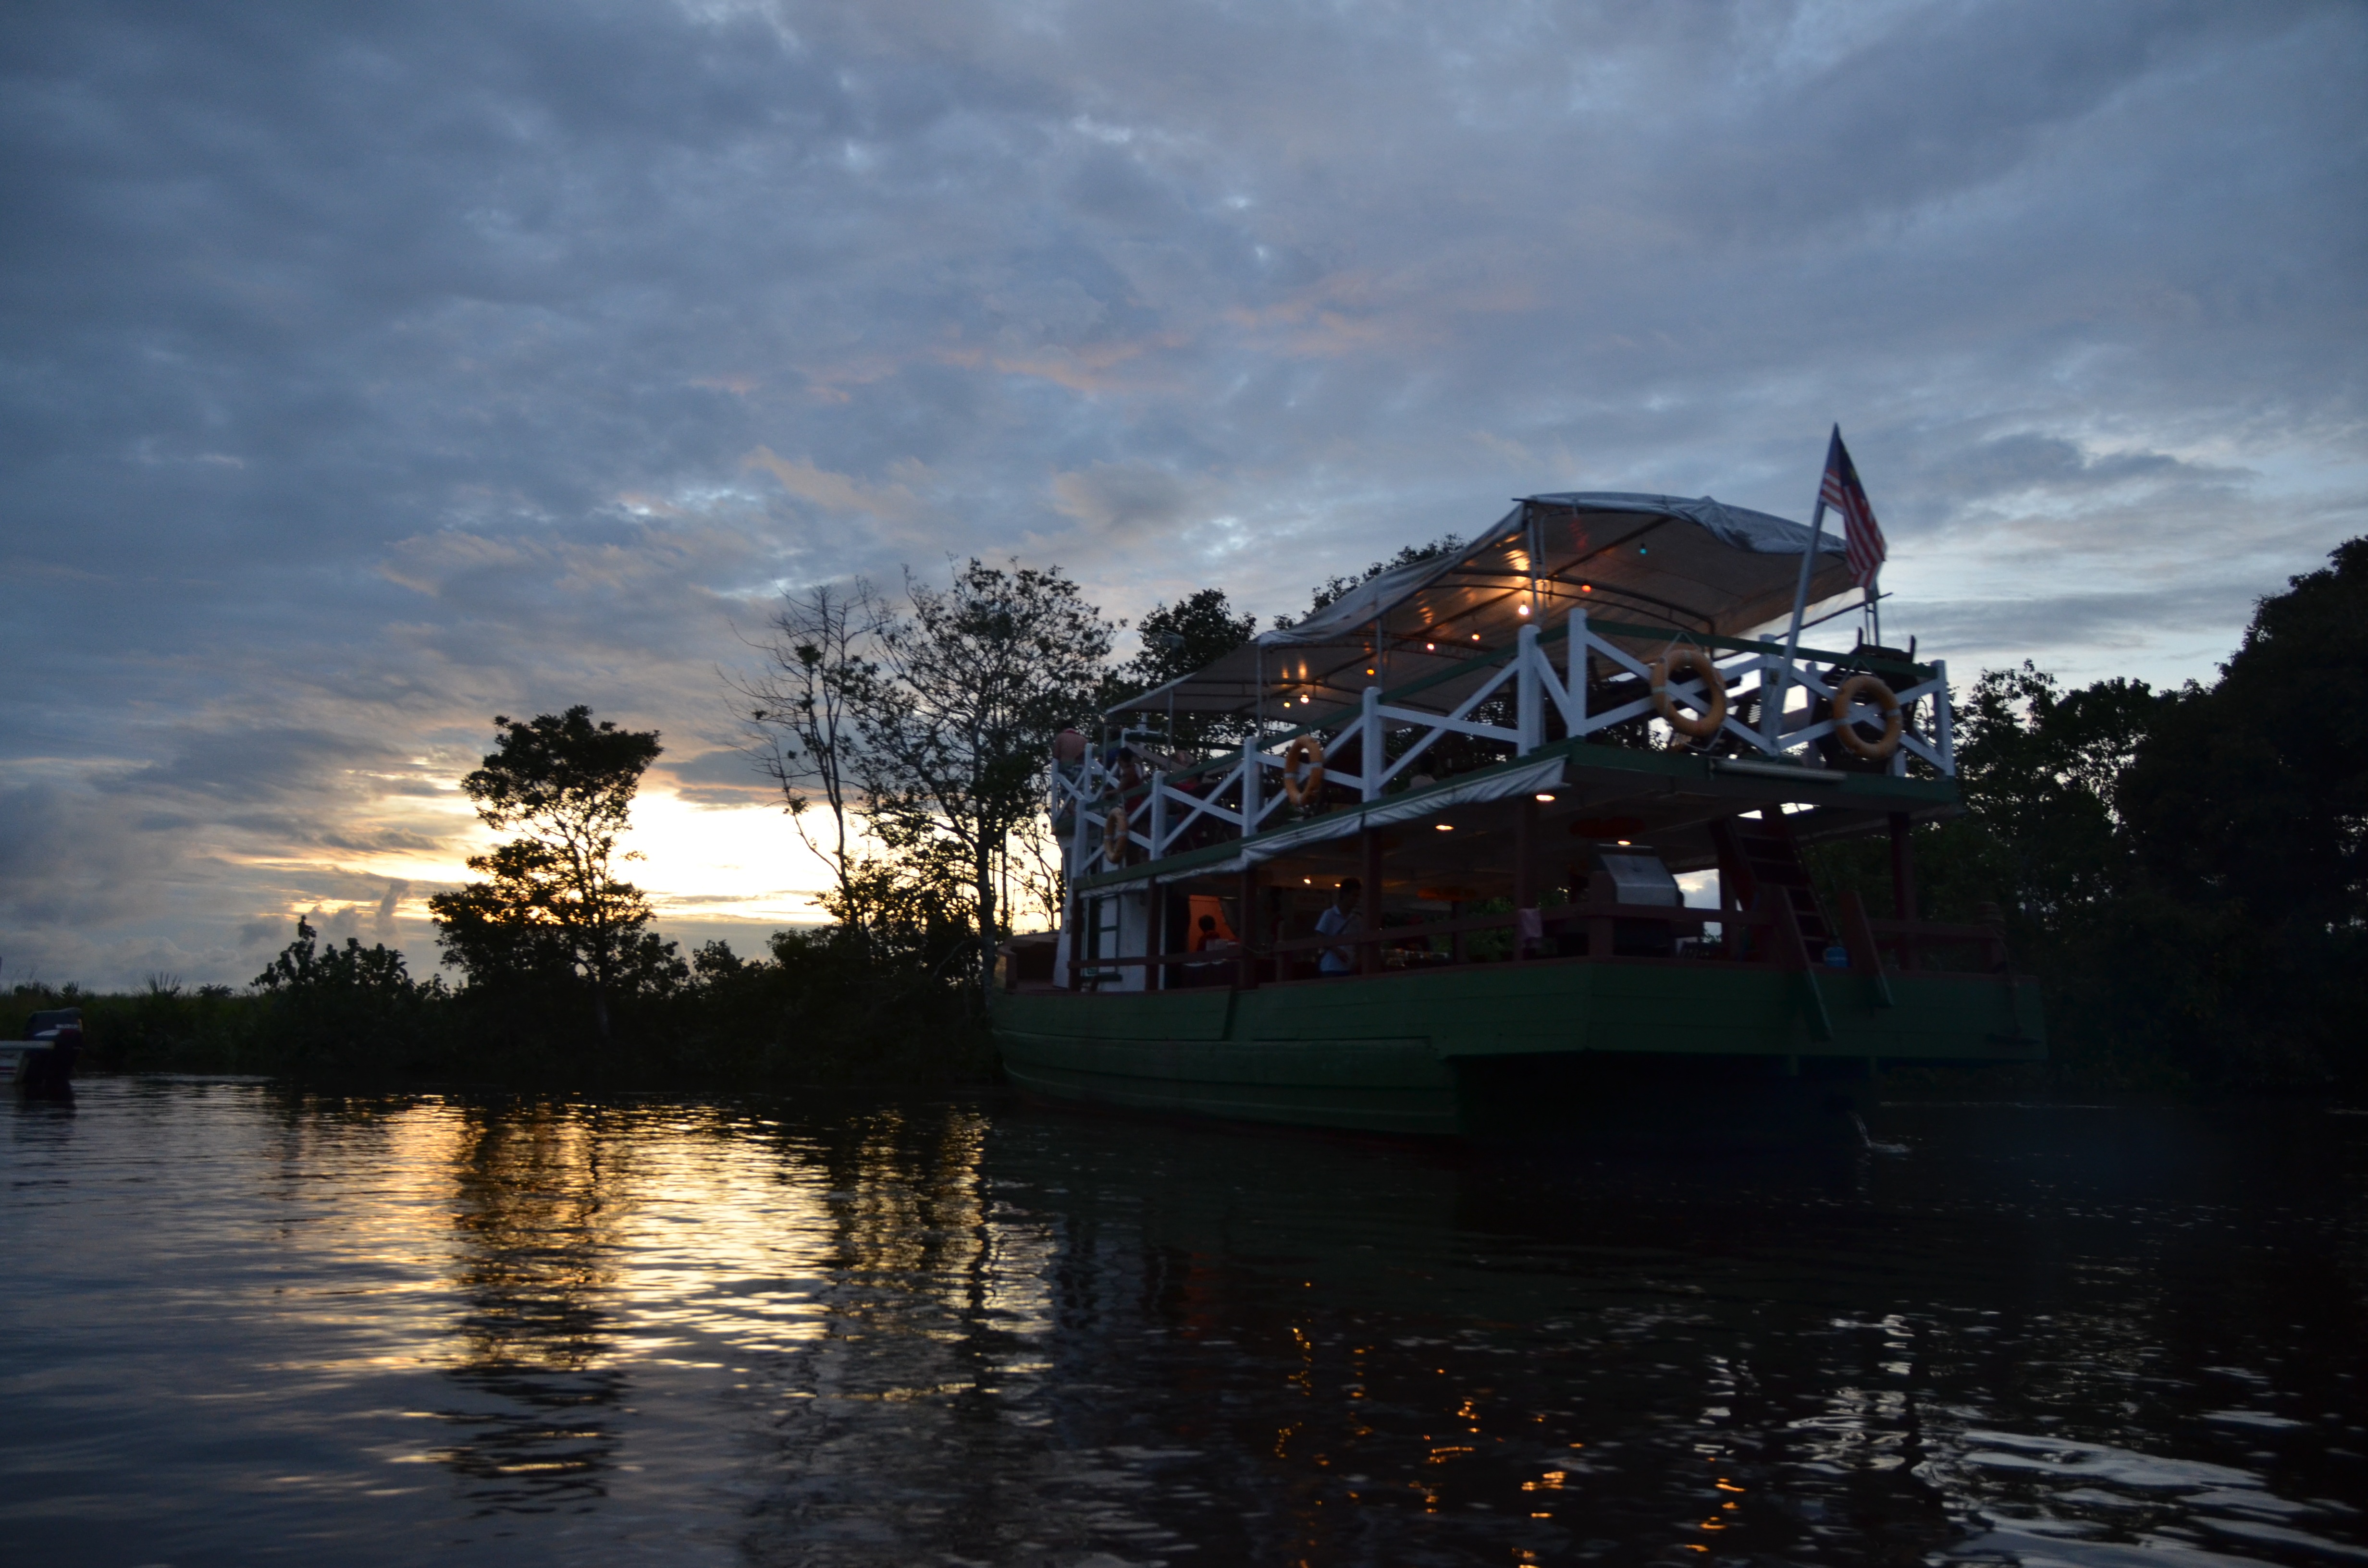
sea, tree, water, nature, cloud, sky, sunset, boat, morning, lake, view, river, dusk, environment, evening, reflection, vehicle, tranquil, scenic, weather, tourism, waterway, cloudscape, outdoors, clouds, paddle boat, malaysia, meteorology, kota kinabalu